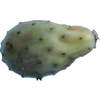
Label: cactus_fruit_green